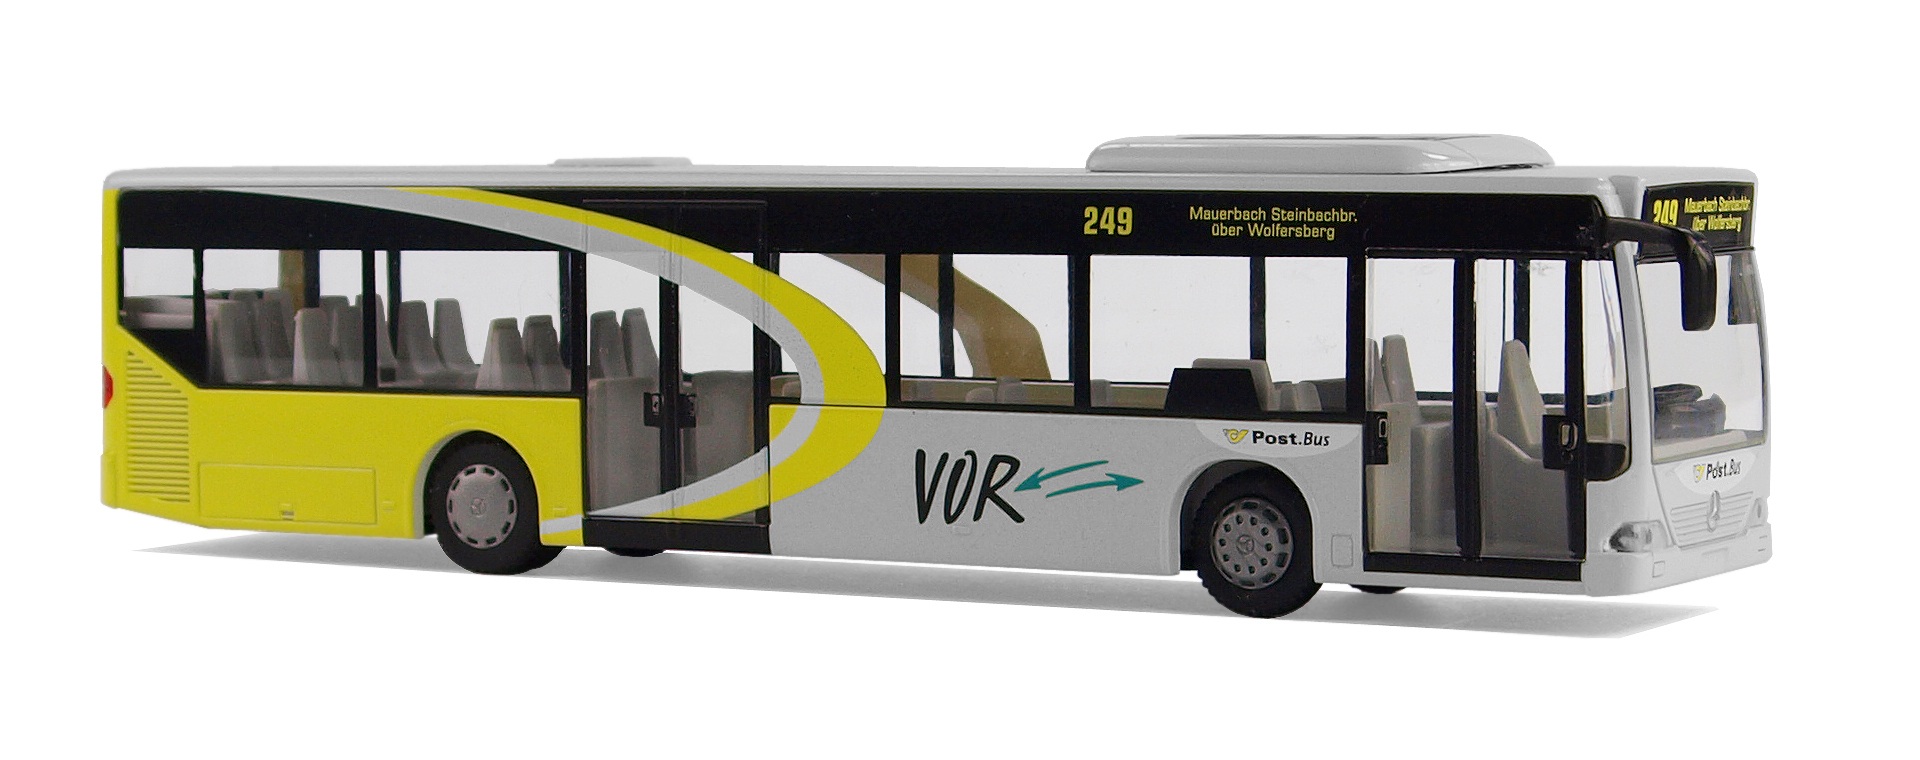
traffic, travel, transport, model, vehicle, leisure, public transport, austria, bus, buses, model buses, model cars, collect, transport and traffic, service bus, mercedes benz, models, hobby, p o box, land vehicle, mode of transport, tour bus service, scale h0, citaro, scale 1 87